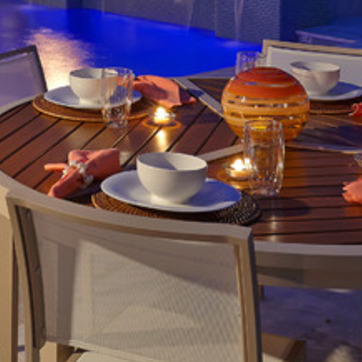
Material: ceramic